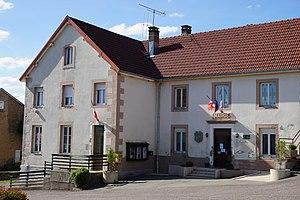
Mairie et temple protestant de Frédéric-Fontaine.
Frédéric-Fontaine est une commune française située dans le département de la Haute-Saône, en région Bourgogne-Franche-Comté.